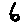
Label: 6